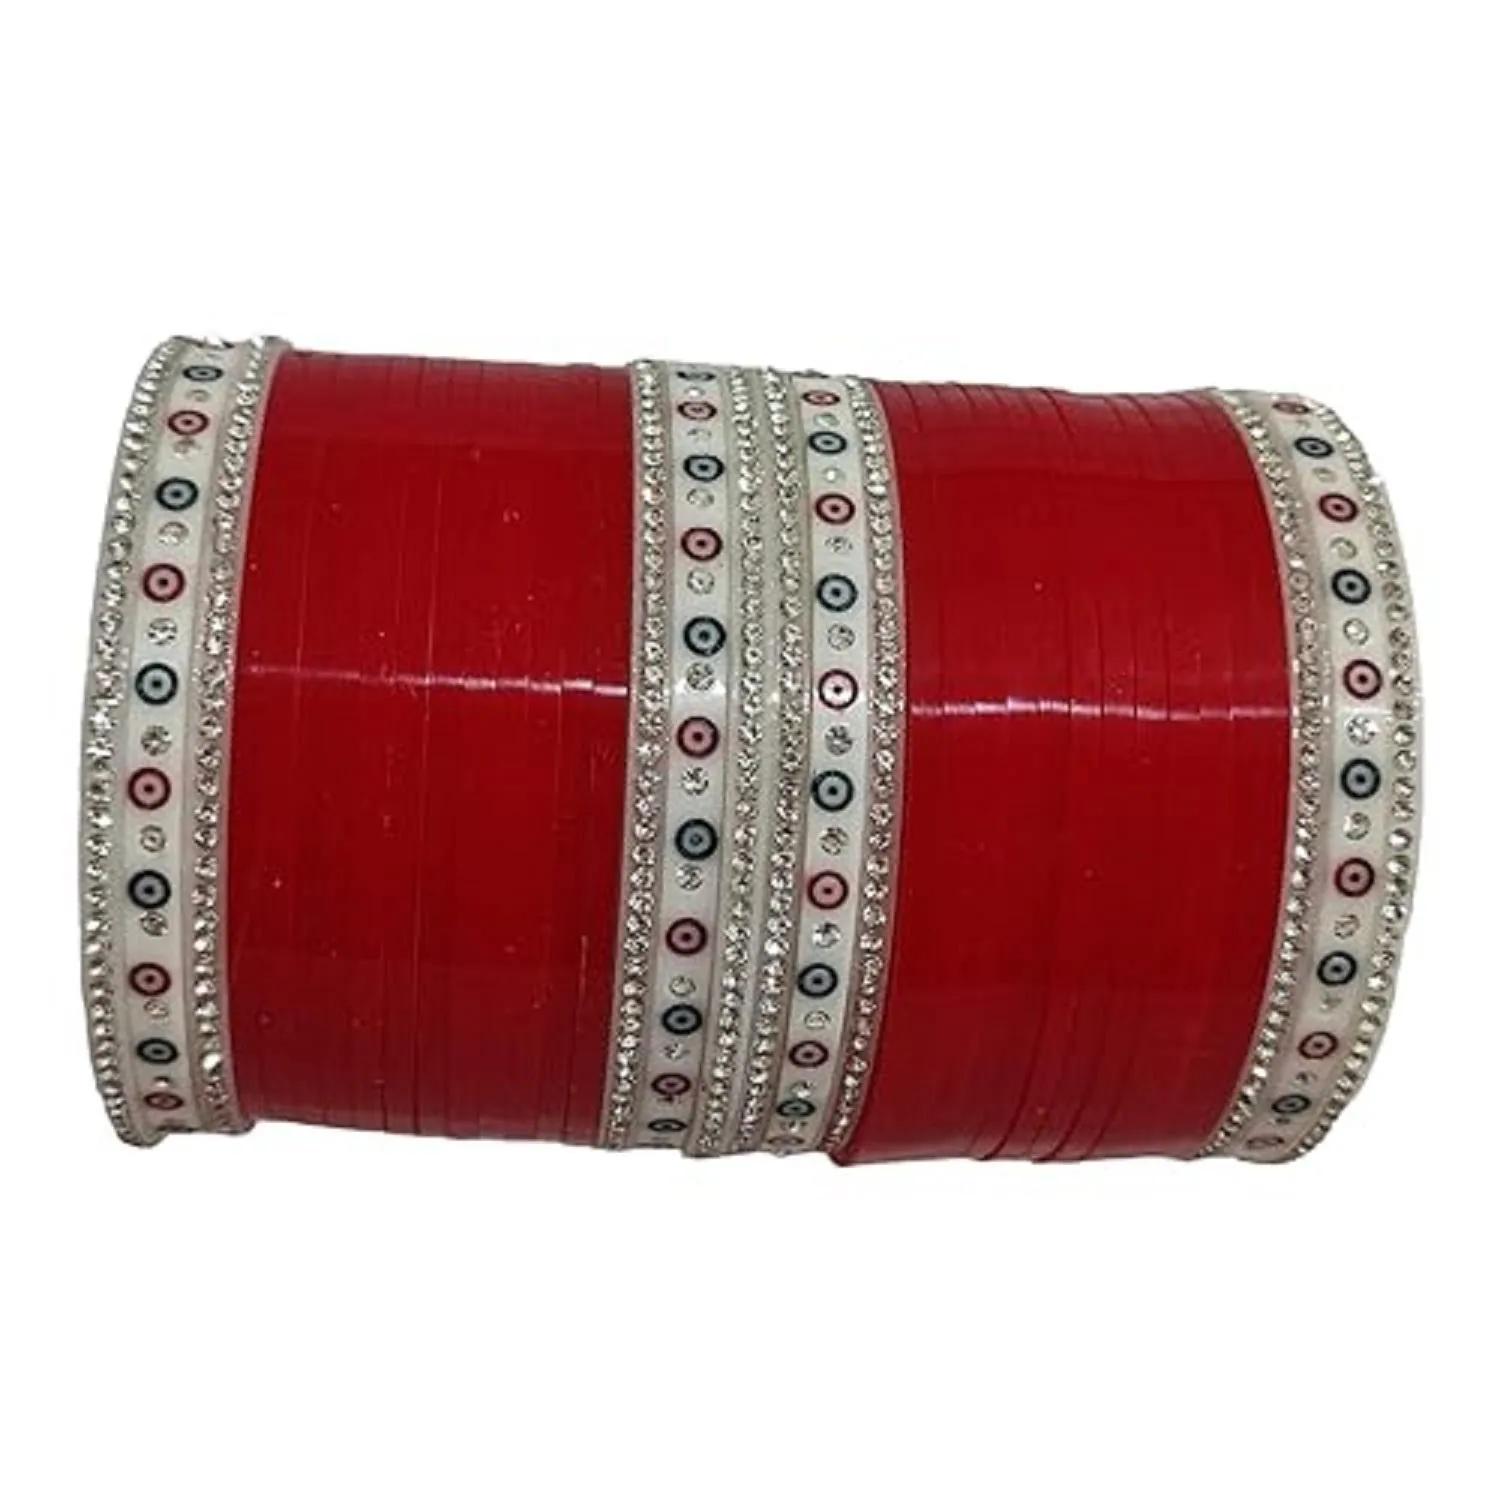
 KAMAAKSHI FASHION COLLECTIONS Bridal fancy Cubic Zirconie Stone Work Chuda For Women All Party, Wedding & Gift Options
Type: Bangles
Brand: KAMAAKSHI FASHION COLLECTIONS
Price: Rs. 650
 GRACEFUL & FLAWLESS: Give yourself that beautiful & Fancy & Traditional look with our traditional ethnic jewelry. Versatile design, can be teamed with any ethnic outfit . Boost your style quotient with this beautiful Bridal Chuda . Teamed it with your wedding party dresses & wedding day heels to complete the look. OCCASION: Will add lustre when worn for a wedding day, engagement day, prom party and any special occasion. Perfect & Ideal gift for Loved Ones, Wife, Mother, Sister, Daughter. Excellent Gift For Birthday, Anniversary, Engagement, Valentine, Wedding, Festivals And Celebrations. Women love jewellery specially traditional jewellery adore a women. They wear it on different occasions. They have special importance on ring ceremony, wedding and festive time. Traditional bangles for women will complement any Indian attire. Women love jewellery as it not only enhances their beauty, but also gives them the social confidence. You will feel comfortable while wearing it as it has light weight Usage instruction: Avoid of contact with water and organic chemicals i.e. perfume sprays. Avoid using velvet boxes, and store in air-tight boxes. After use, wipe the jewellery with soft cotton cloth. First wear your makeup, perfume - then wear your jewellery. This will keep your jewellery shining for years.
Features: GRACEFUL & FLAWLESS: Give yourself that beautiful & Fancy & Traditional look with our traditional ethnic jewelry,. OCCASION: Will add lustre when worn for a wedding day, engagement day, prom party and any special occasion